Matthew Barnett (bookmaker)

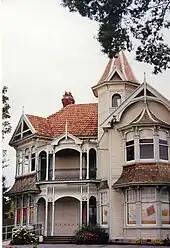
Wharetiki in the early 2000s

In 1901, Barnett bought a large section in the Christchurch central city, fronting onto Salisbury and Colombo Streets. A large family home, which he named Wharetiki, was built by 1904. The address was 854 Colombo Street, and his friend and business partner Peter Grant had a house built nearby at 901 Colombo Street two years later. Wharetiki was a large and representative dwelling, displaying the wealth of its owner. It had several servants and Mary Barnett's unmarried younger sister Maria (known as Polly) was in charge of them.